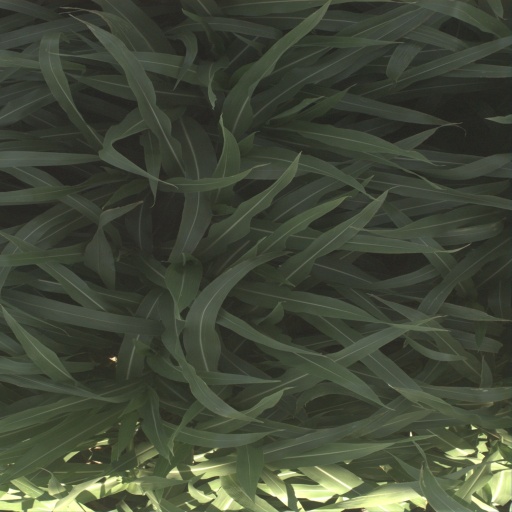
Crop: sorghum